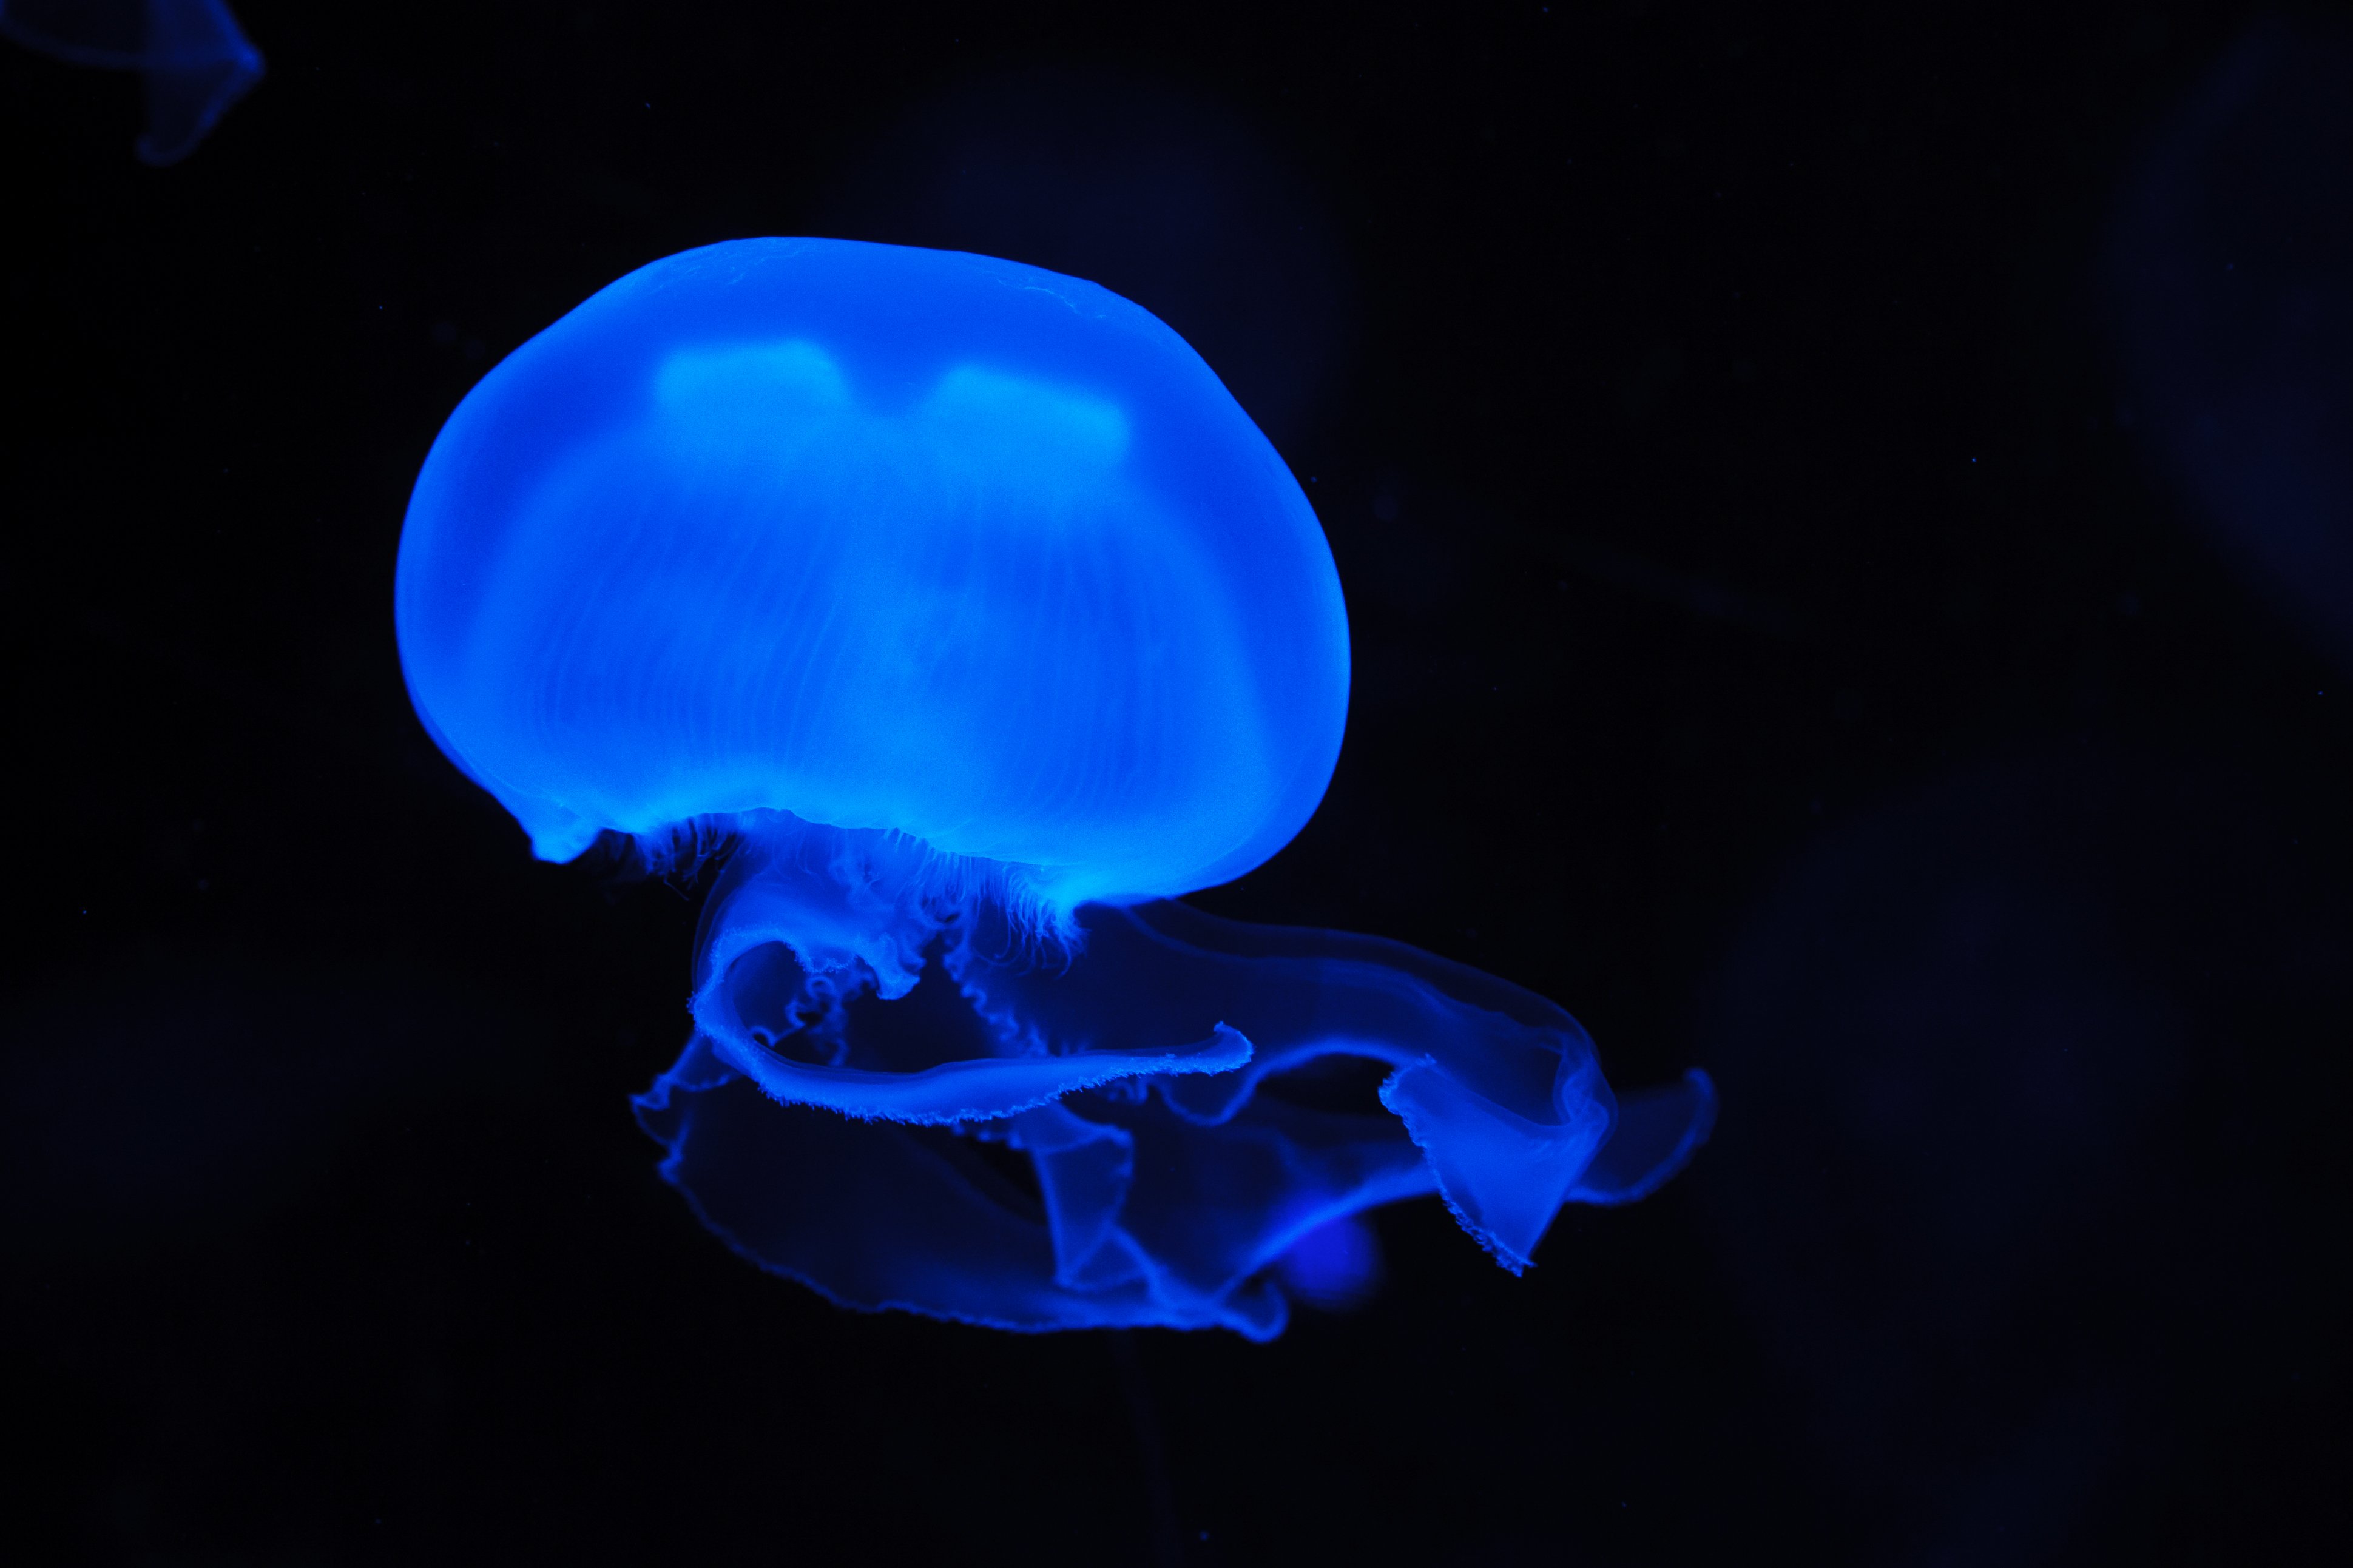
glowing, animal, dark, underwater, biology, jellyfish, blue, invertebrate, cnidaria, organ, macro photography, organism, hd wallpaper, marine biology, marine invertebrates